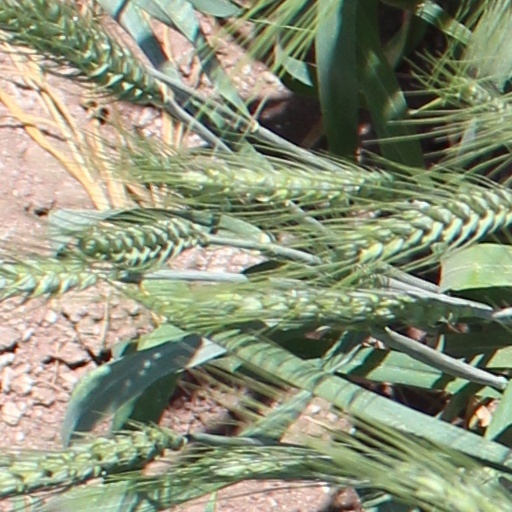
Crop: wheat